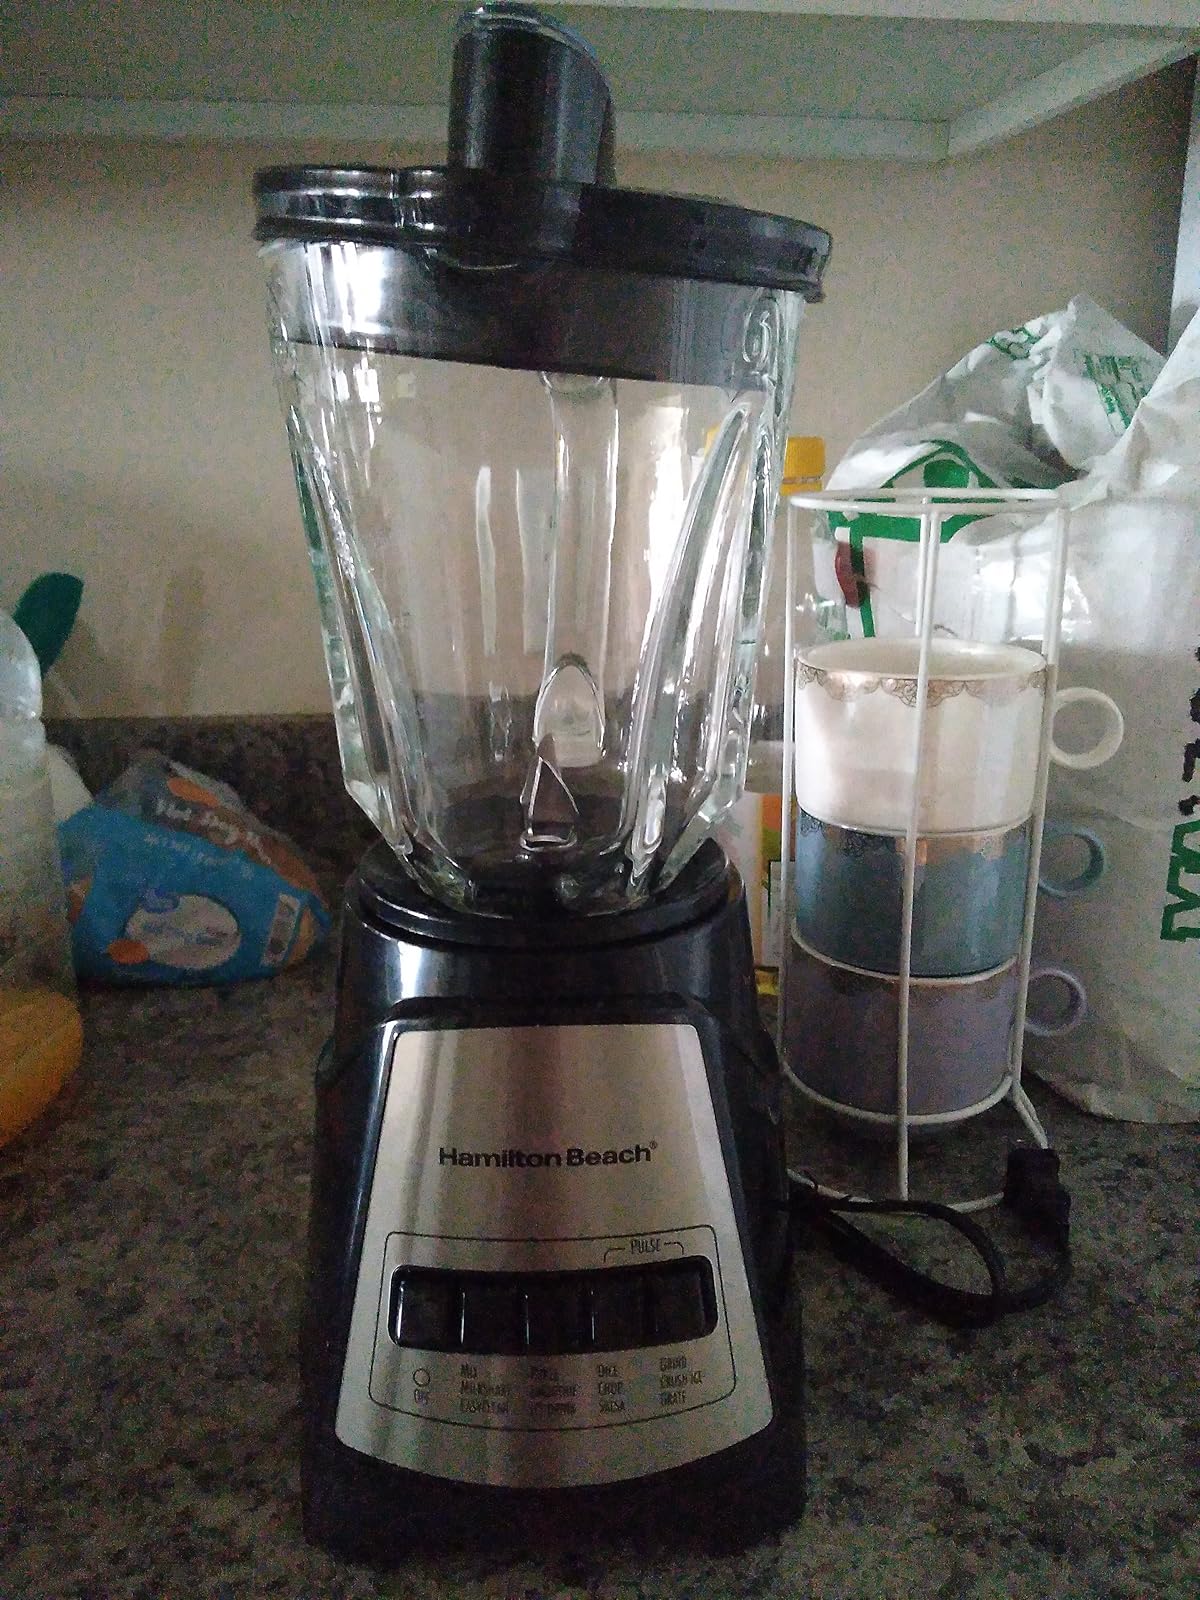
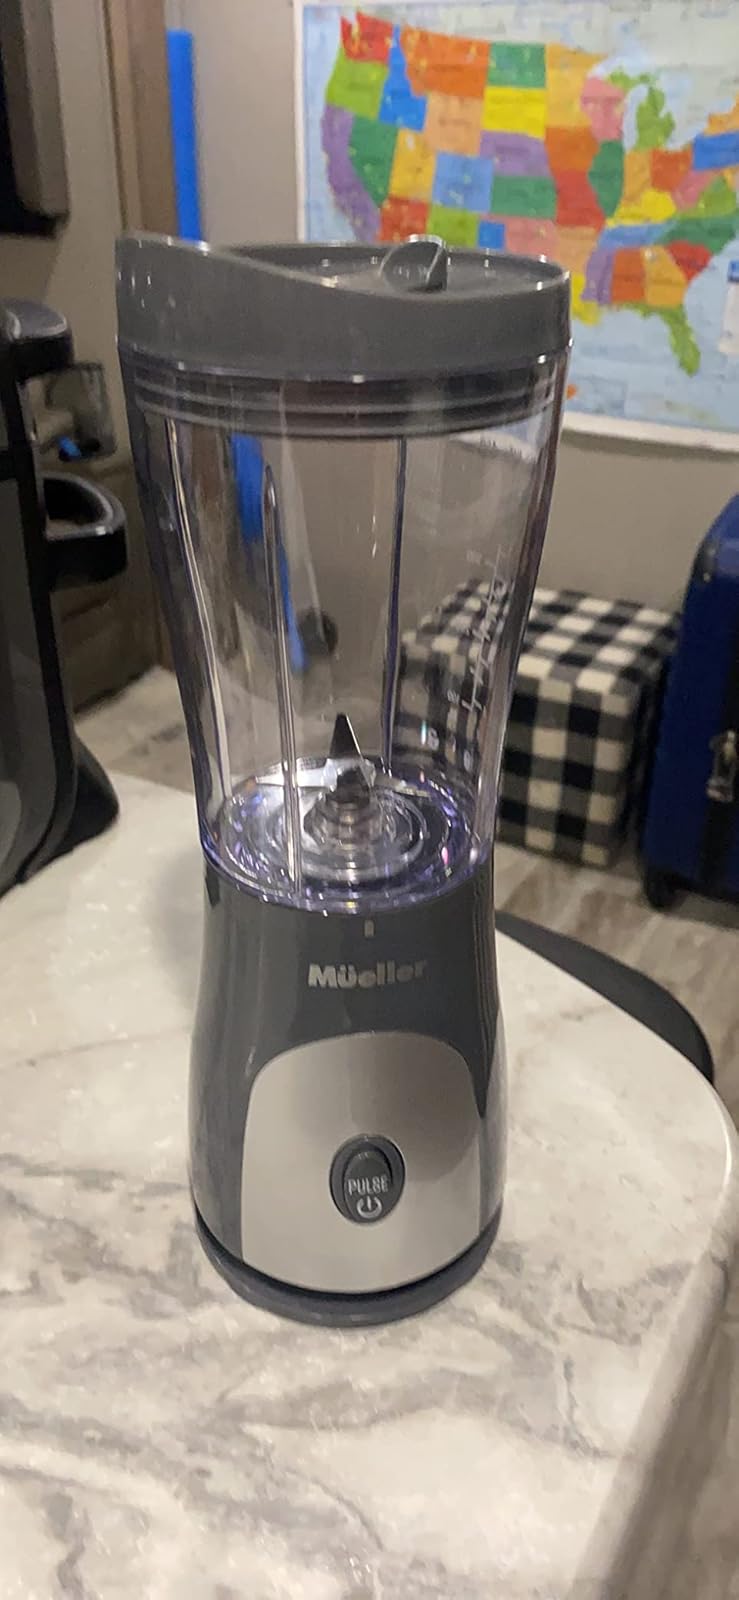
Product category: items_blender
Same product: no